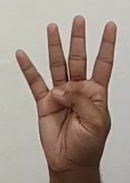
ASL sign: 4